2020 Japan Series

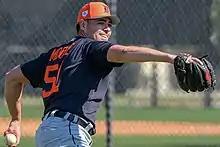
Matt Moore didn't allow a hit through seven innings.

In Game 3, Matt Moore started for SoftBank and Ángel Sánchez for Yomiuri. Sánchez retired eight of the first nine Hawks batters he faced before allowing a two-out single in the third inning. Akira Nakamura then put the Hawks ahead with a two-run home run. Sánchez didn't allow another run into the sixth inning when the Giants intentionally loaded the bases with only one out. Giants second baseman Naoki Yoshikawa, however, made an impressive defensive play to save runs and end the inning. The next inning, Sanchez was removed from the game after allowing a single and a sacrifice. Relief pitcher Yuhei Takanashi then went on to hit a batter and allow Nakamura to hit an RBI single, his third RBI of the night. Kan Otake replaced Takanashi but gave up an RBI single to Yurisbel Gracial to extend the Hawks' lead to 4–0.